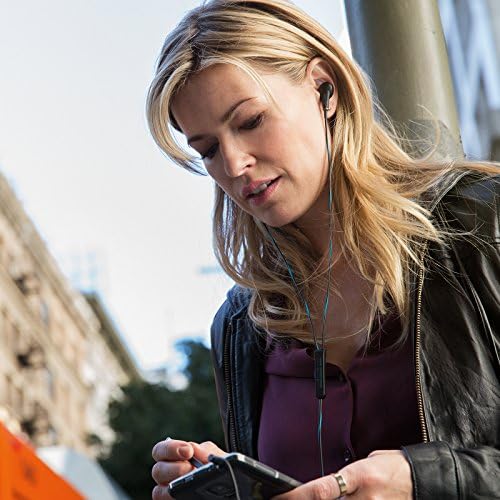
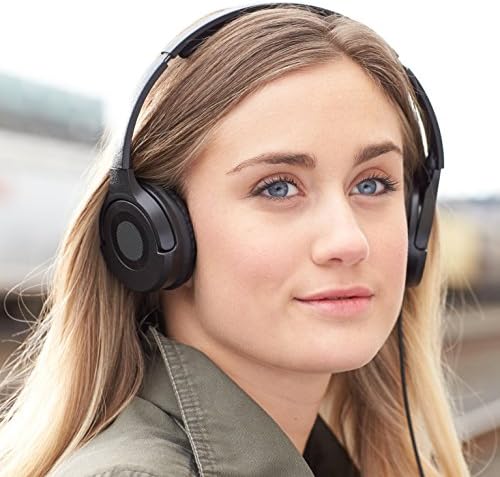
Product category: headphones
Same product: no